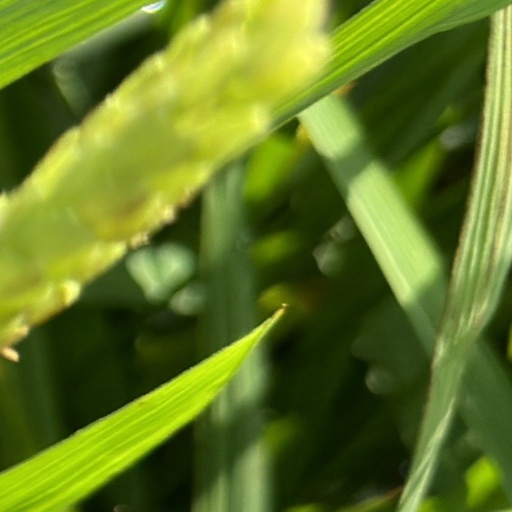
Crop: rice